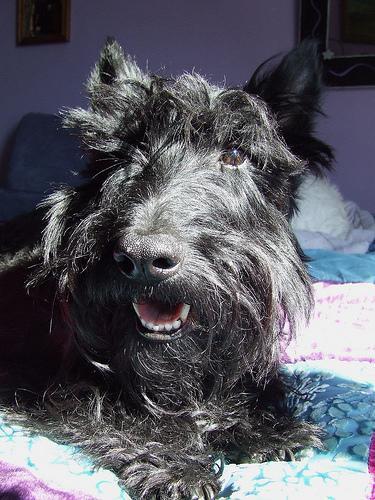
scottish terrier